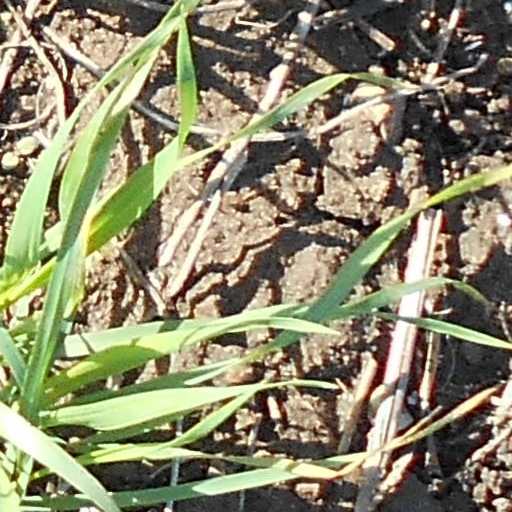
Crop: wheat